Thomas Spring of Lavenham

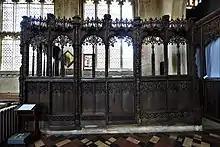
Parclose screen in Lavenham Church, erected as ordered by the will of Thomas Spring (d.1523)

Spring inherited the family wool and cloth business from his father, and during his lifetime the cloth trade was at its most profitable. In 1502 he participated in identifying potential supporters of Edmund de la Pole, 3rd Duke of Suffolk, who was believed to be planning a rebellion against Henry VII. Spring was involved in trade through the ports of Essex and Suffolk to the Low Countries; in 1507, he was involved in a legal case for not paying duties on alum smuggled into England. In 1512, 1513 and 1517 his name appears as one of the commissioners for collecting taxation in Suffolk. In 1517 during the reign of Henry VIII, Spring was given exemption from public duties, possibly as a result of being suspected of underpaying tax, at which point he was probably at the height of his wealth.